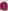
Number: 0